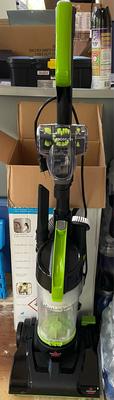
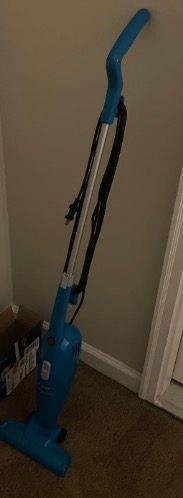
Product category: items_vacuum
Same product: no